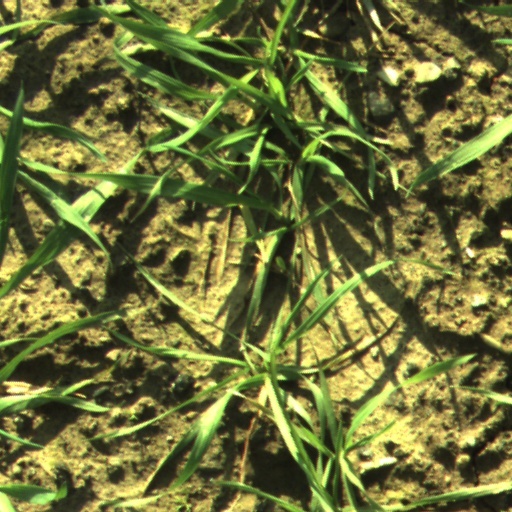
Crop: wheat